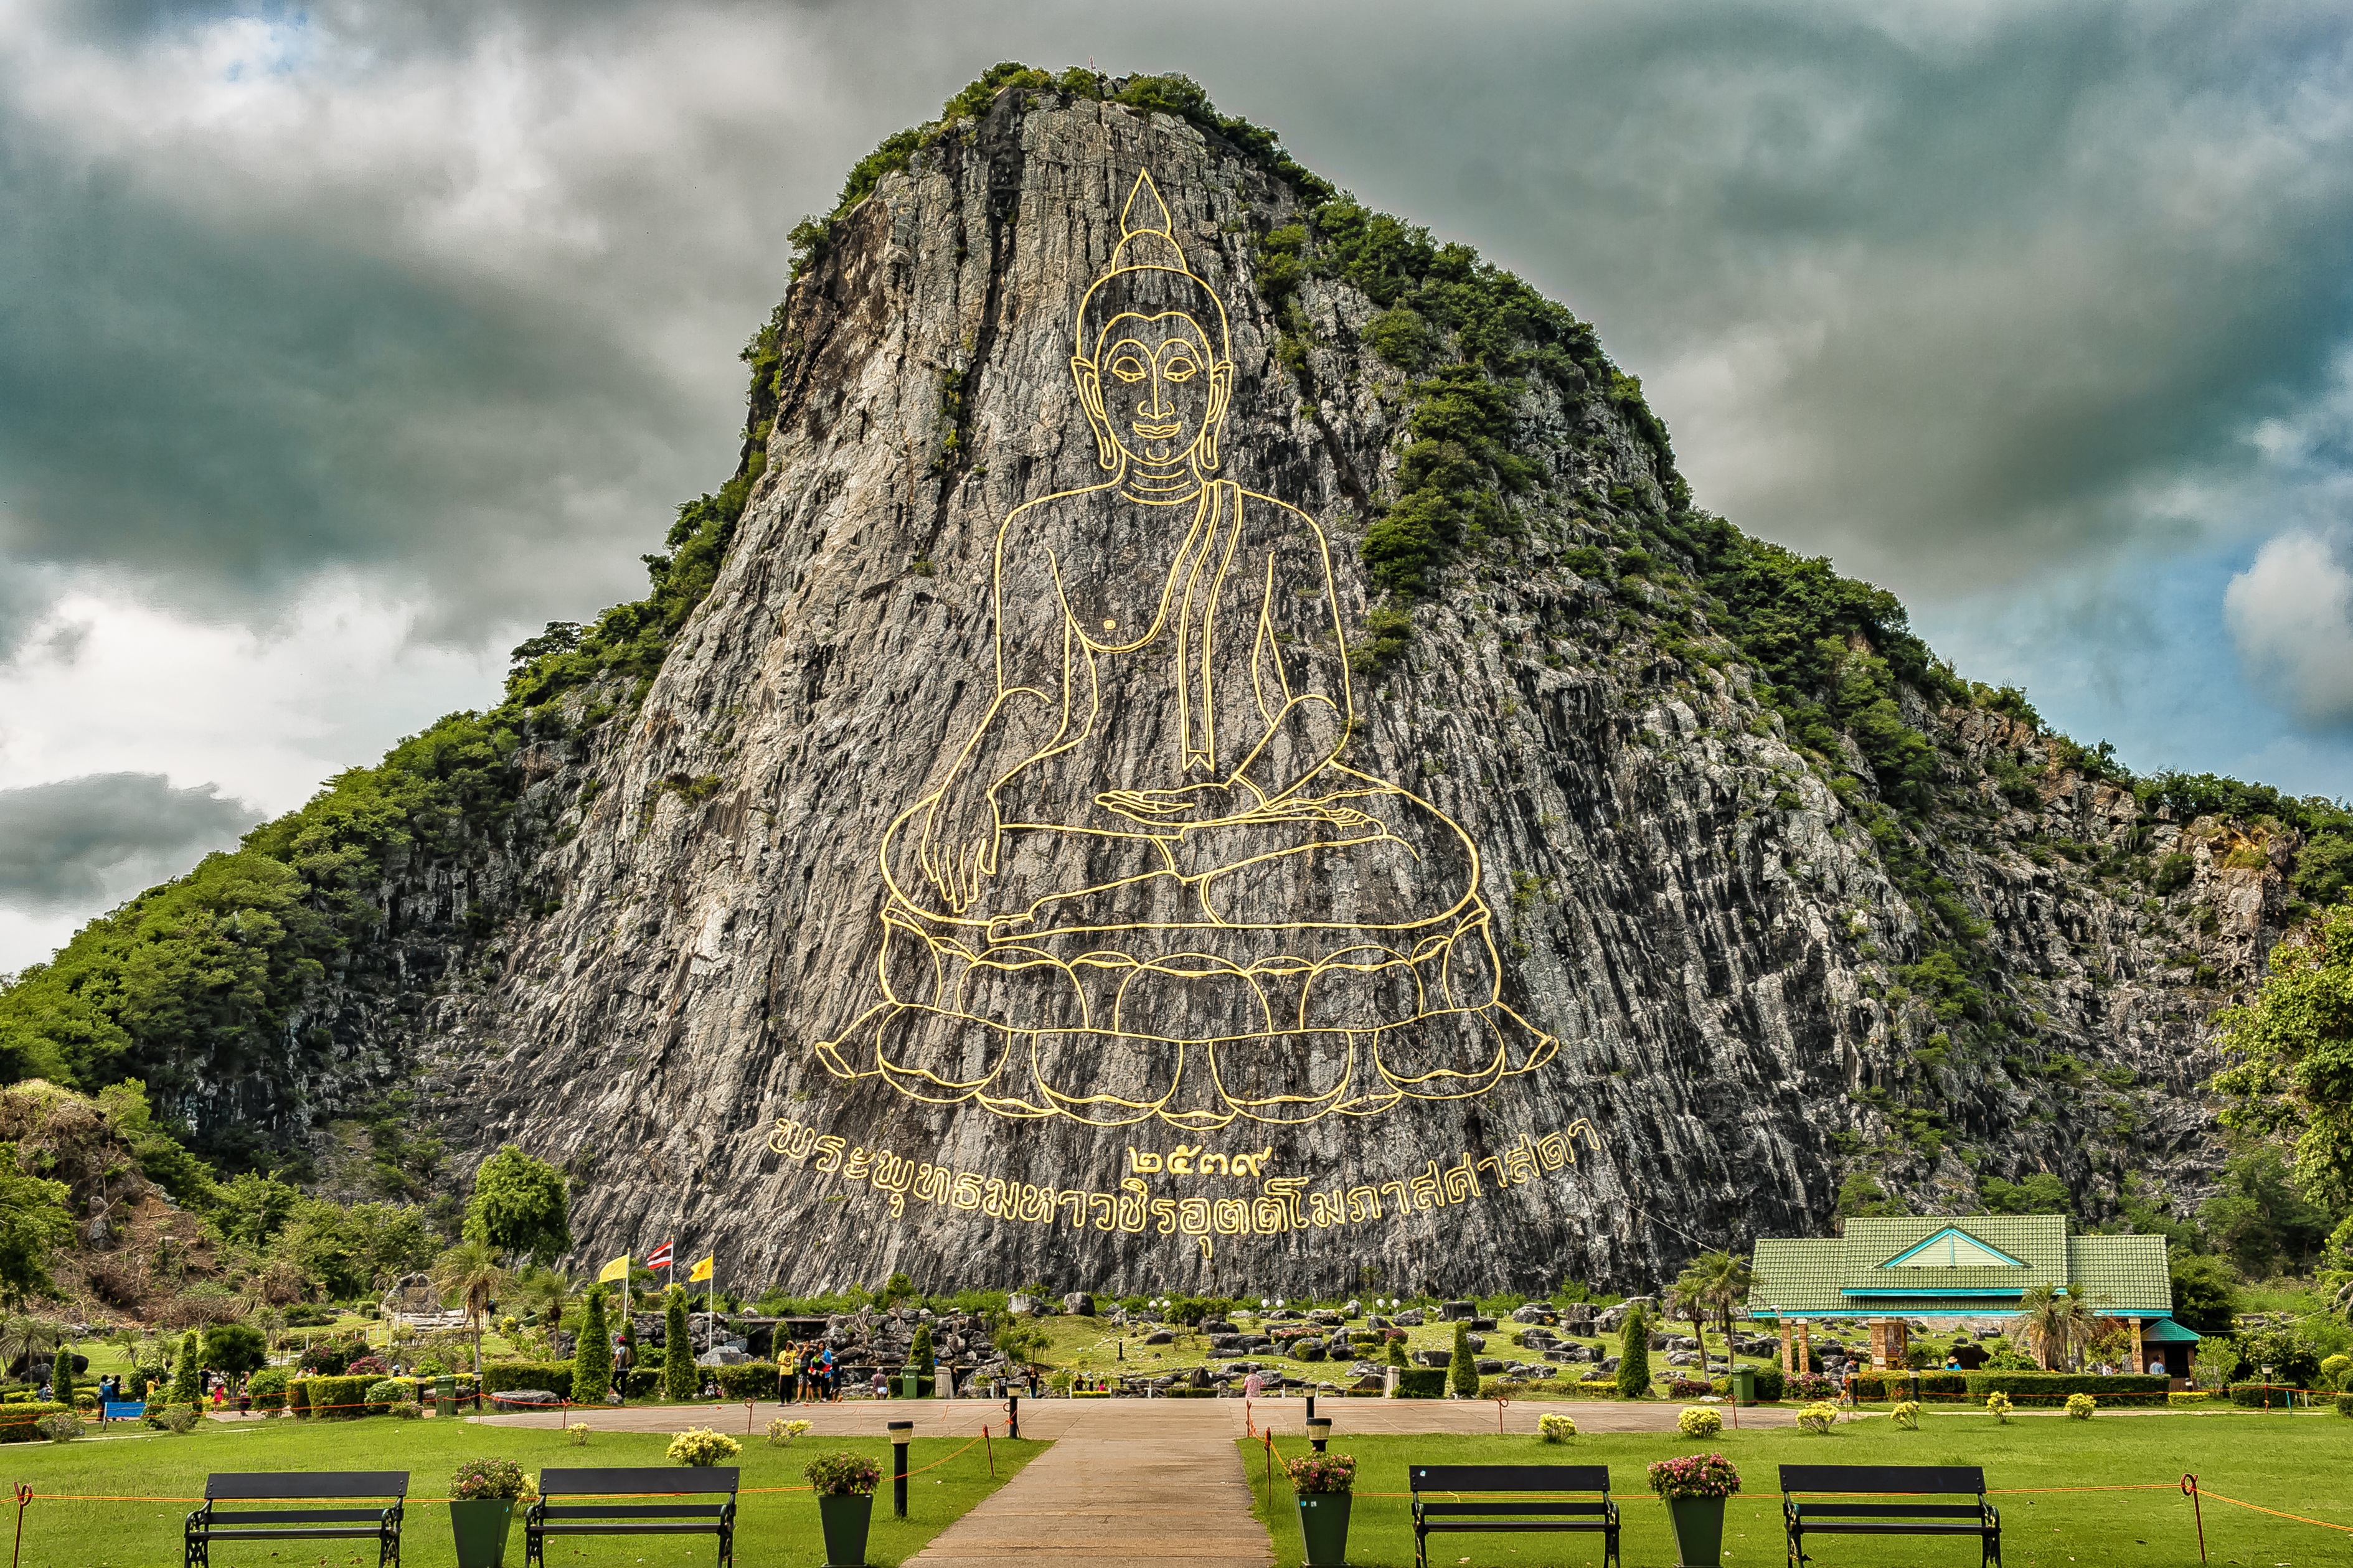
landscape, tree, nature, rock, hill, flower, monument, meditate, buddhist, buddhism, religion, asia, landmark, japan, zen, thailand, spiritual, meditation, temple, ruins, spa, monastery, mindfulness, lotus, shrine, buddha, prayer, worship, india, be, offerings, pagoda, believe, concentration, wellness, rural area, buddha figure, ganesha, enlightenment, feng shui, archaeological site, golden buddha, shiva, ancient history, woody plant, maya civilization, laser buddha mountain, buddhist temple complex thailand, zen buddha, asceticism, buddha stature, effigy buddha, zen figure, buddhist temple thailand, monk wohnort